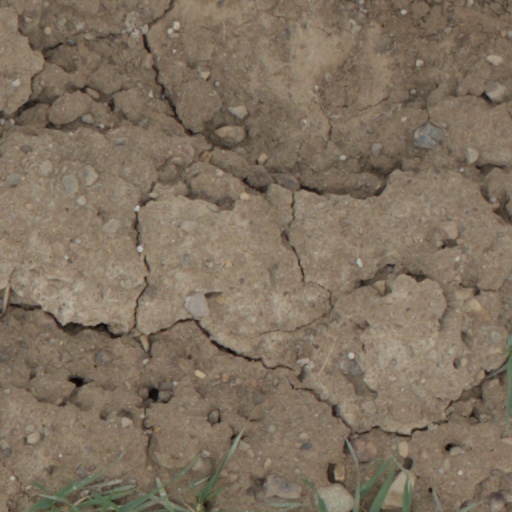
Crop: wheat